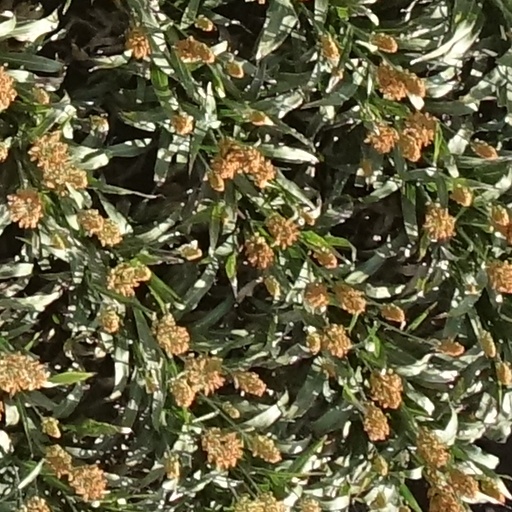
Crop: sorghum